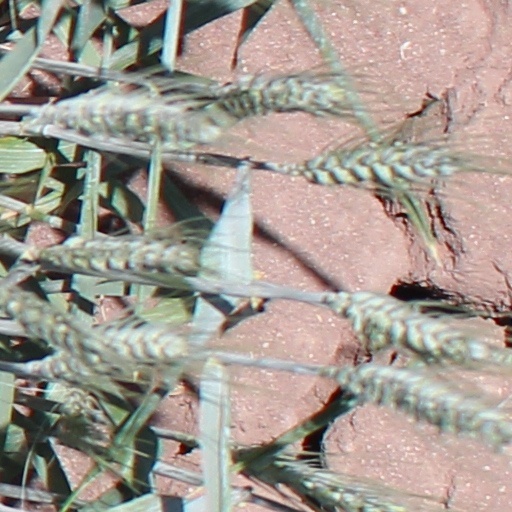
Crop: wheat